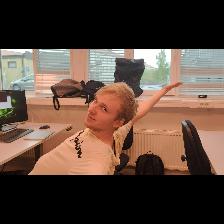
Label: Human